Ring of Pietroassa

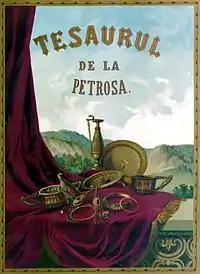
A poster depicting the Pietroassa treasure, of which the inscribed ring is a part.

The original hoard, discovered within a large ring barrow known as Istriţa Hill near Pietroasele, Romania, consisted of 22 pieces, comprising a wide assortment of gold vessels, plates and cups as well as jewellery, including two rings with inscriptions. When first uncovered, the objects were found stuck together by an unidentifiable black mass, leading to the assumption that the hoard might have been covered in some kind of organic material (e.g. cloth or leather) prior to being interred. The total weight of the find was approximately 20 kg (44 lb.).